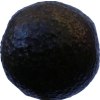
Label: black_avocado